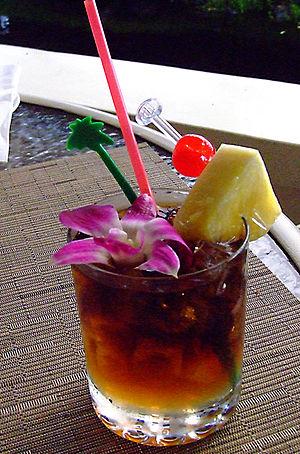
La culture Tiki est un thème artistique et décoratif s'inspirant de la culture polynésienne né aux États-Unis et à la mode entre les années 1920 et 1960. Son nom provient de la sculpture dite « tiki ».
Le Mai Tai est un cocktail de la culture Tiki de la culture polynésienne, à base de rhum, curaçao bleu, orgeat, et jus de citron vert.
Un cocktail officiel de l'IBA est un cocktail sélectionné par l'International Bartenders Association pour le concours mondial de cocktail. Ces mélanges sont ainsi parmi les plus notables et les plus fréquents des cocktails qu'on peut trouver à travers le monde.